Pansarbandvagn 302

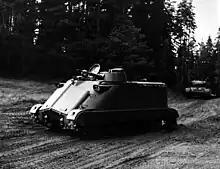
An early variant of the Pansarbandvagn 302.

The Pbv 302 has wide tracks and a high power-to-weight ratio. It has exceptionally good off-road mobility, and the low ground pressure enables it to operate over summer bog and winter snow. It is powered by a Volvo 10-liter, 270 hp diesel engine. The vehicle is fully amphibious with little preparation by the crew. It is fitted with a 20 mm Hispano-Suiza type 804 cannon taken from the scrapped Saab 29, in a one-man turret.